Love Beach

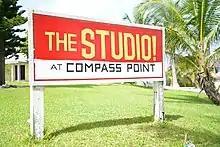
Compass Point Studios

The band had become tax exiles and decided to record in Nassau in the Bahamas where Emerson and Lake were renting homes. Recording took place in 1978 at Compass Point Studios without a dedicated producer—Lake having produced all of their previous albums. Early pressings of "Love Beach" carried no producer credit, but production and mixing of the album were largely carried out by Emerson. Jack Nuber and Karl Pitterson were engineers. The sessions were difficult due to the increasingly strained relations between the three musicians. Emerson's increasing drug use had additionally started to affect his ability to work or collaborate with others.